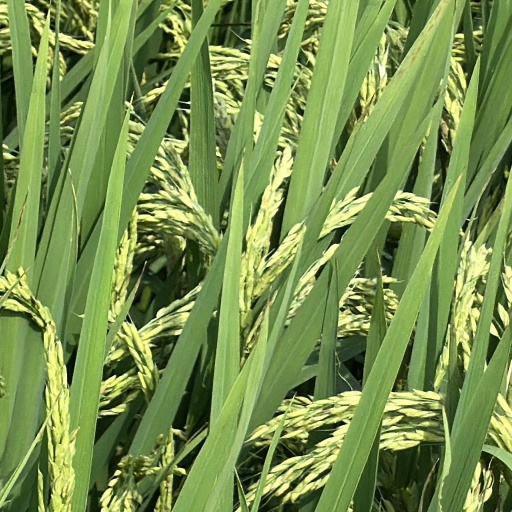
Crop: rice